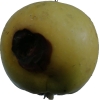
Label: Apple 13